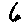
Label: 6